William Moulton Ingraham

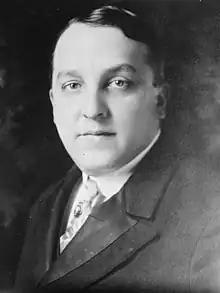

William Moulton Ingraham (1870 – October 13, 1951) was an American politician from Portland, Maine, who served most notably as Assistant Secretary of War for one year from 1916 to 1917.